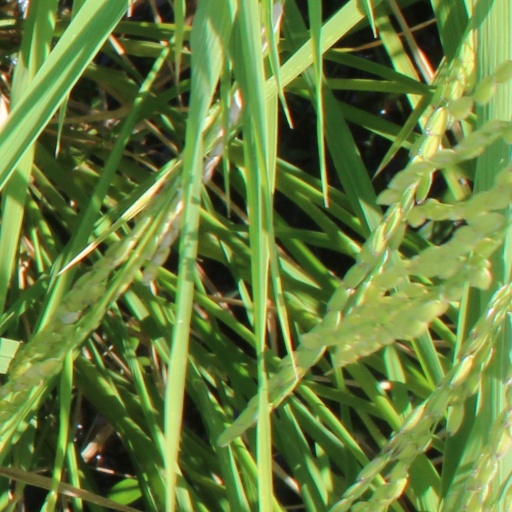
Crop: rice